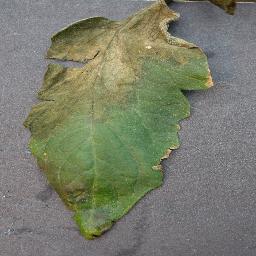
Label: Tomato___Late_blight